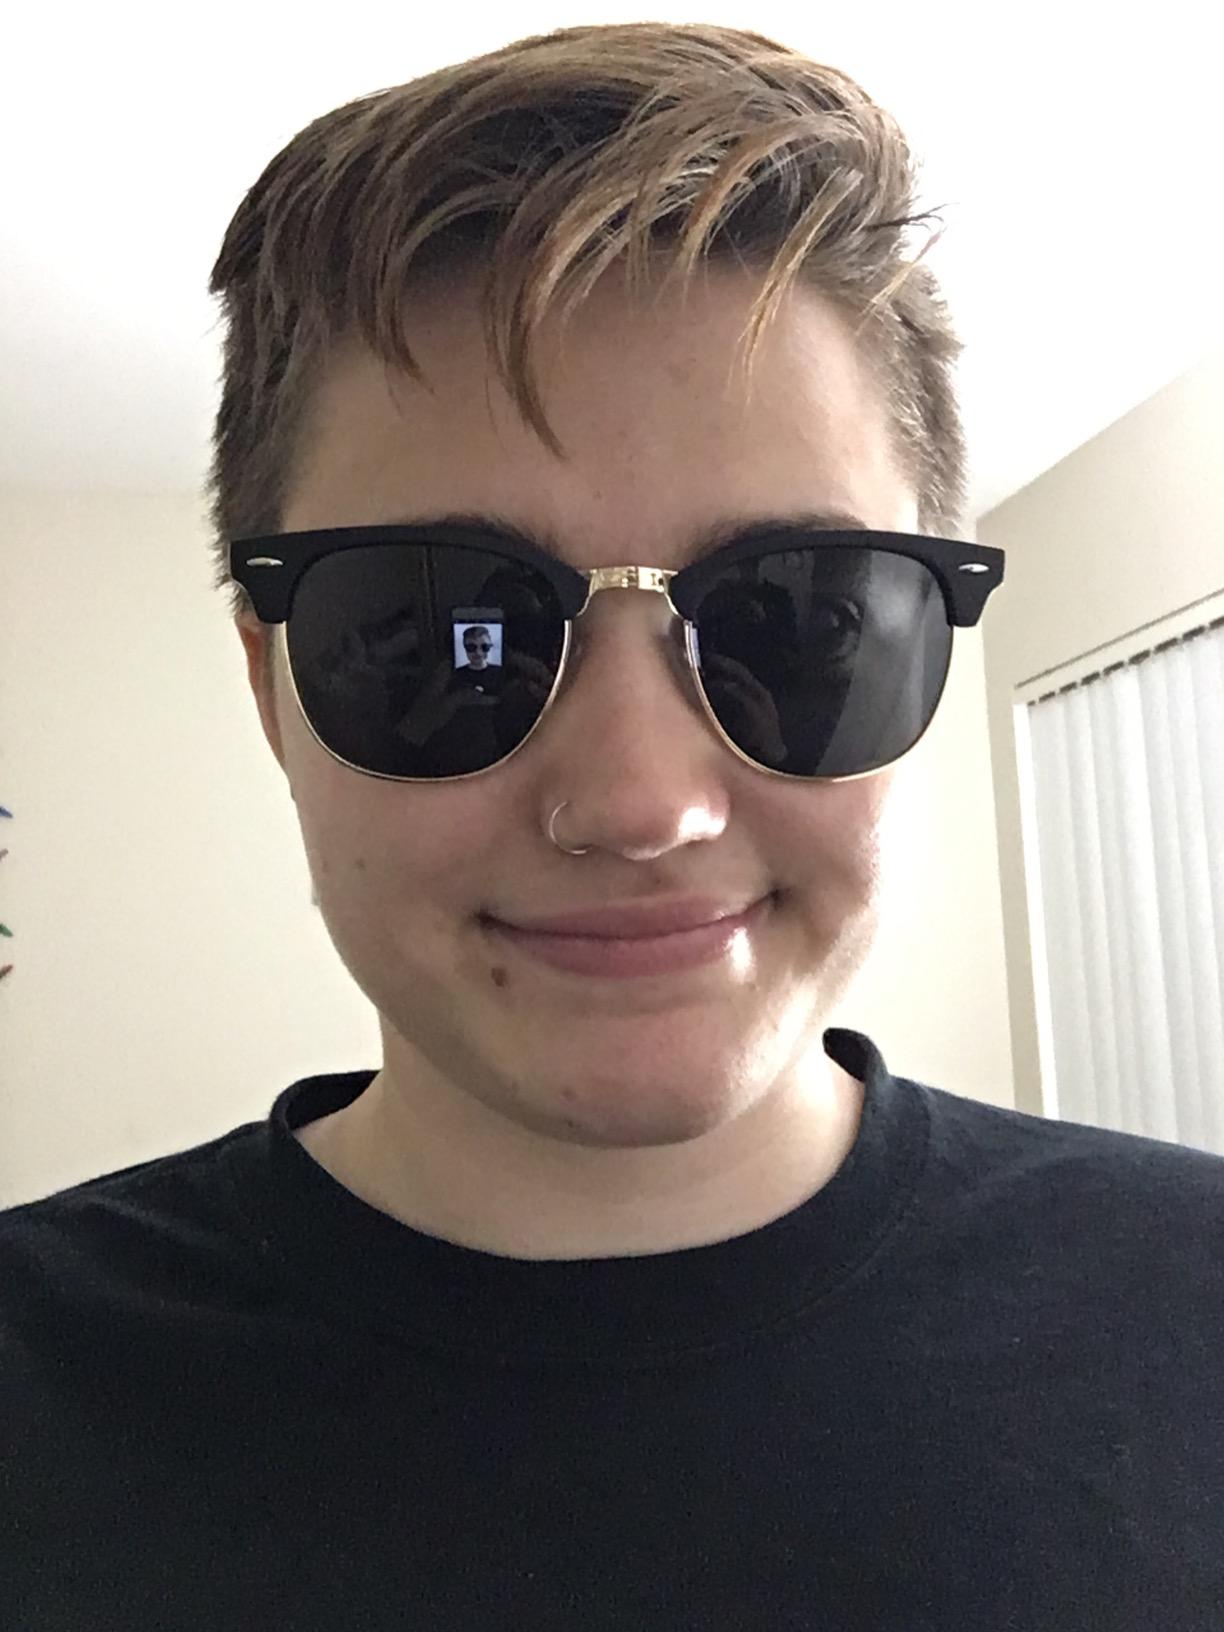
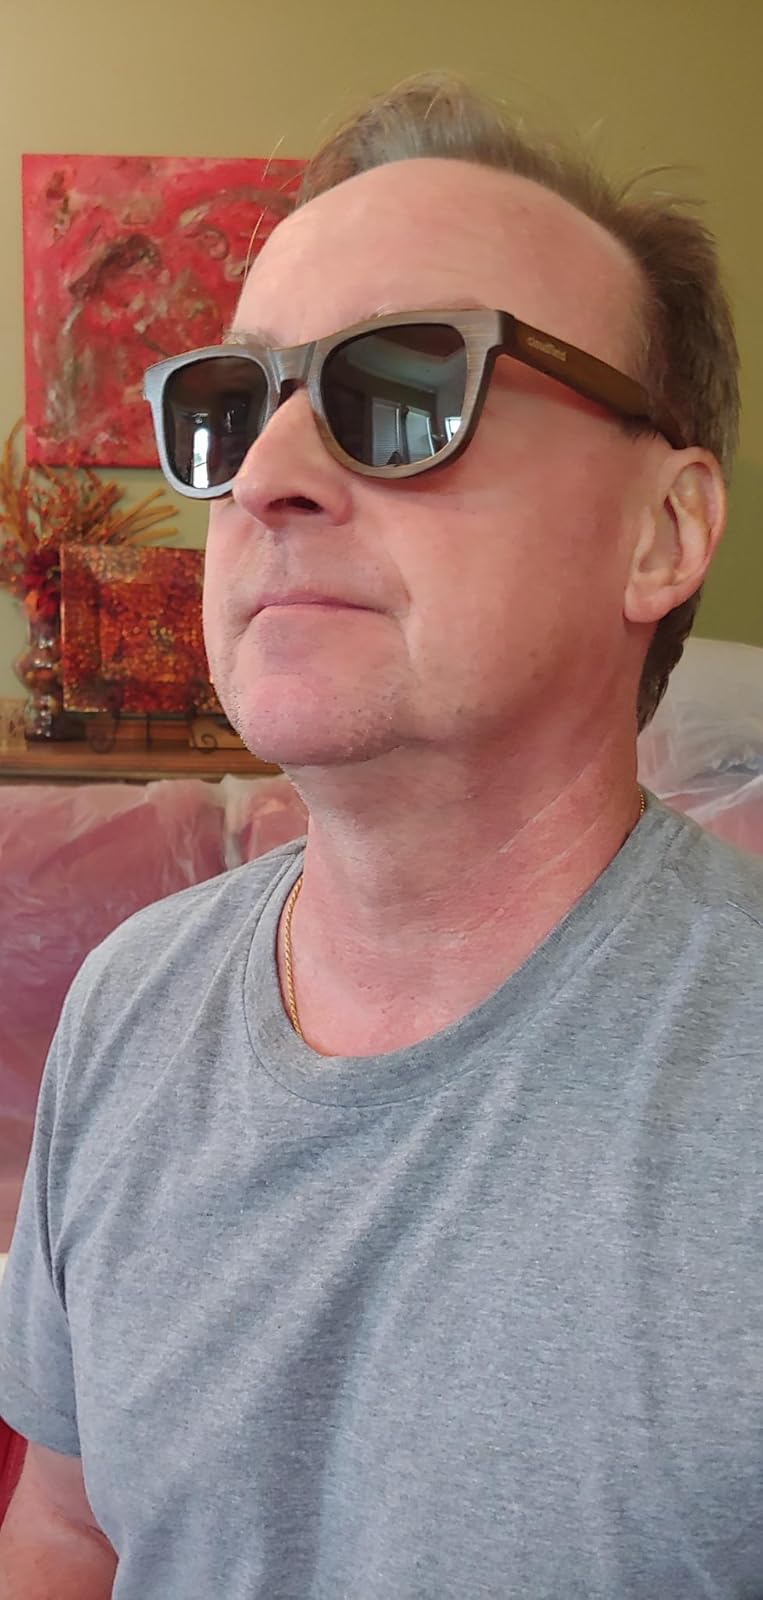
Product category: accessories_sunglasses
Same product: no